Brenda J. Allen

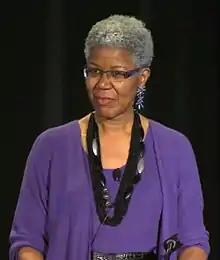
Allen speaks at the National Center for Women & Information Technology Summit Workshop 2012

Brenda J. Allen is an American academic. She is Professor Emerita of Communication and retired Vice Chancellor for Diversity and Inclusion and Professor of Communication at the University of Colorado Denver. Her book, "Difference Matters: Communicating Social Identity" includes her research on power dynamics and social identity (e.g., gender, race, social class, sexuality, ability status, and age).